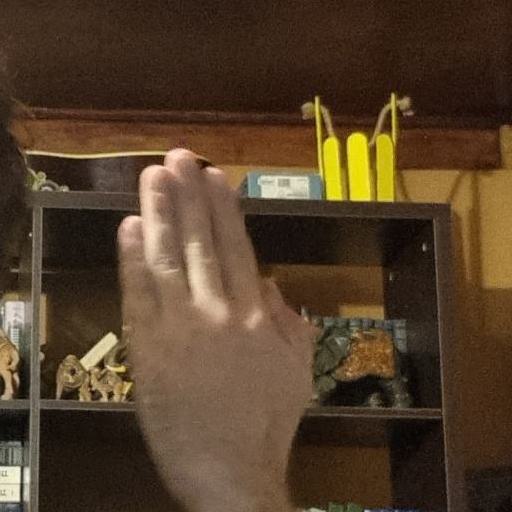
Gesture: stop_inverted